Pasamon, Bydgoszcz

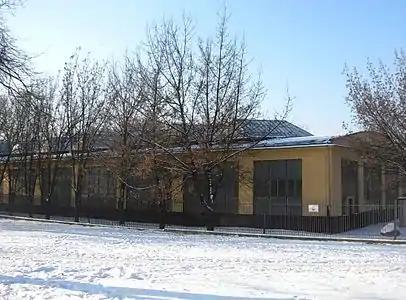
Pasamon production site building

In February 1993, a notarial act established a private limited company and in 1997 the capital was shared among the employees. Eventually, in 2007, the "Pasamon" company was privatized.